Seismic wave

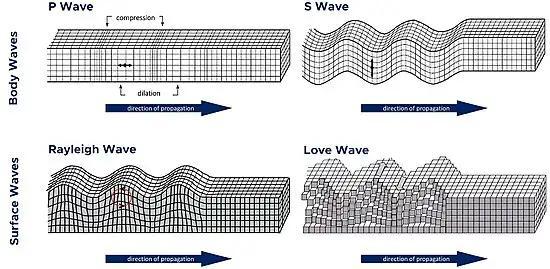
Body waves and surface waves

Other modes of wave propagation exist than those described in this article; though of comparatively minor importance for earth-borne waves, they are important in the case of asteroseismology.